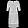
Label: Dress